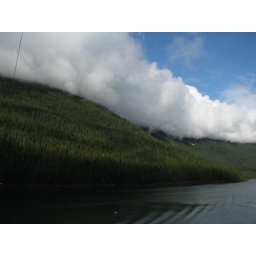
Fjord in Alaska. The clouds coming down the hill looked so amazing, this picture doesn't really do it justice